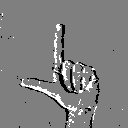
ASL letter: l